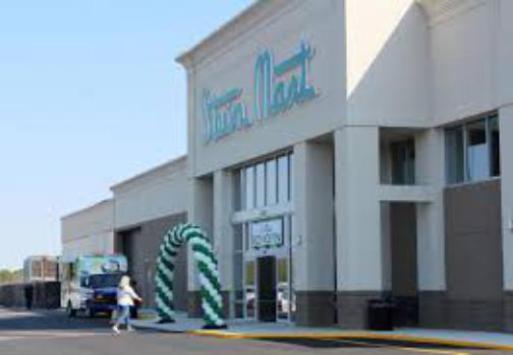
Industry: Others